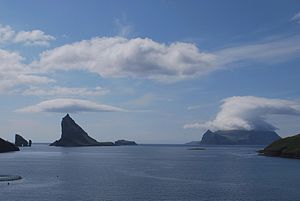
Mykines / Geografi
Mykines, set fra Vágar.
Mykines er den vestligste ø på Færøerne.